Rashid Al Zlami

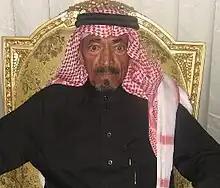

He was born in the 1930s in Hejaz Saudi Arabia and had spent many years of his life in Kuwait during his service for the army of Kuwait and had a Kuwaiti passport, he is the youngest of six brothers, he was living in Ta'if city that he had been a lover of and loyal to throughout his poetic career, Rashid has married twice and had six sons, two of whom are died, now along with five daughters. He died on 29 December in Jeddah where the prayer was held upon his soul in Makka holy mosque where he was buried in Aloud cemetery.